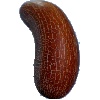
Label: Cucumber Ripe 1